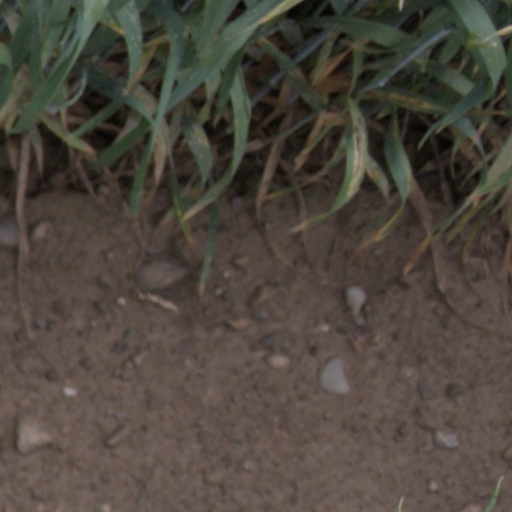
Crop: wheat